Du Barry Was a Lady (film)

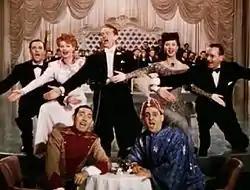
Singing "Friendship", back row L–R: Gene Kelly, Lucille Ball, Red Skelton, Virginia O'Brien and Tommy Dorsey; front: Rags Ragland, Zero Mostel

Musical numbers featured Tommy Dorsey and His Orchestra (with Buddy Rich and Ziggy Elman), Dick Haymes, Jo Stafford, The Pied Pipers, Six Hits and a Miss, and the Music Maids. Lucille Ball's singing voice was dubbed by Martha Mears in most of the picture, but her real voice is heard in "Friendship".